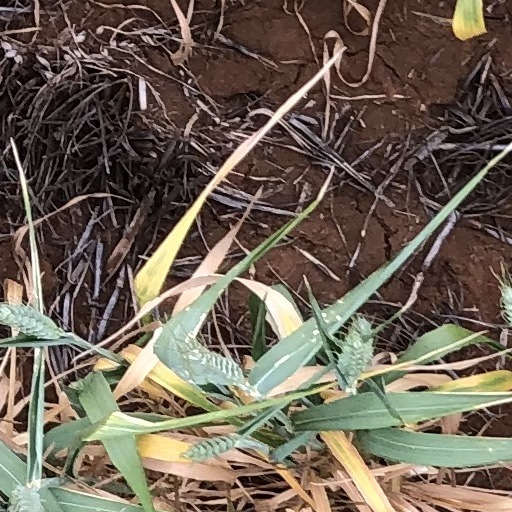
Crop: wheat